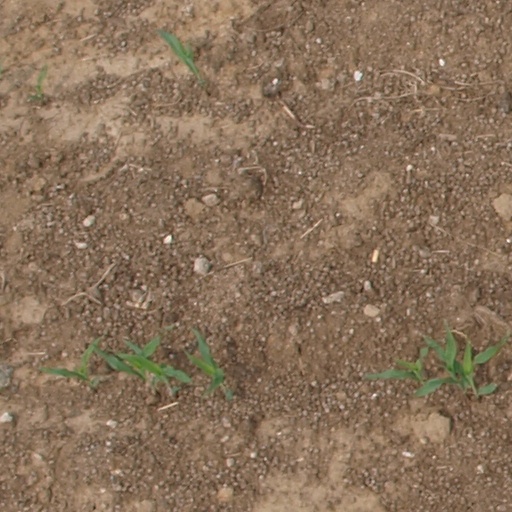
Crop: maize; corn